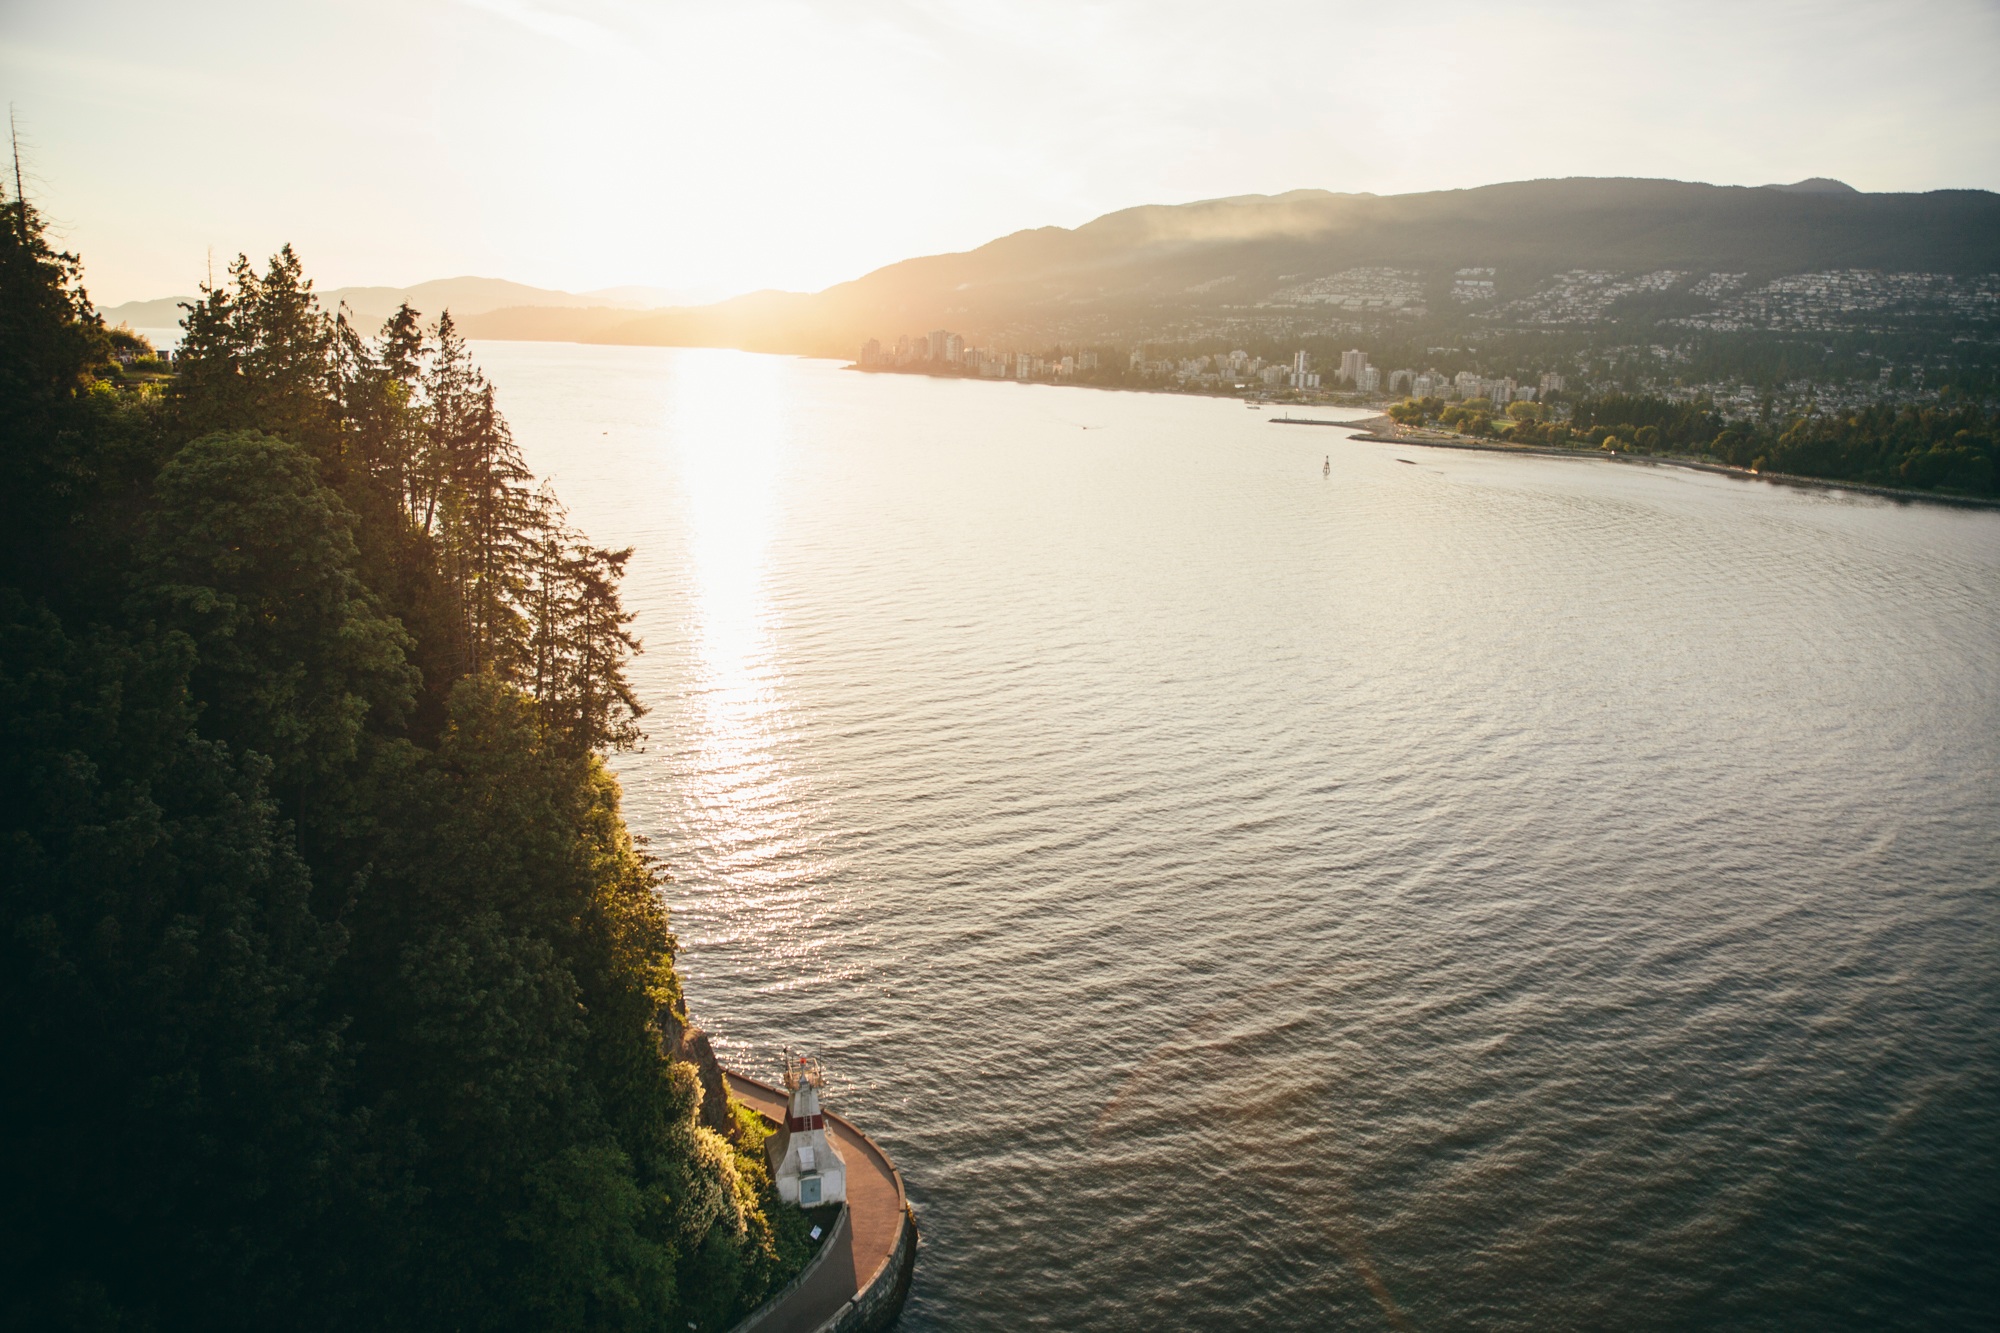
sea, water, nature, mountain, sunrise, sunset, sunlight, morning, lake, river, dusk, reflection, reservoir, body of water, loch, atmospheric phenomenon